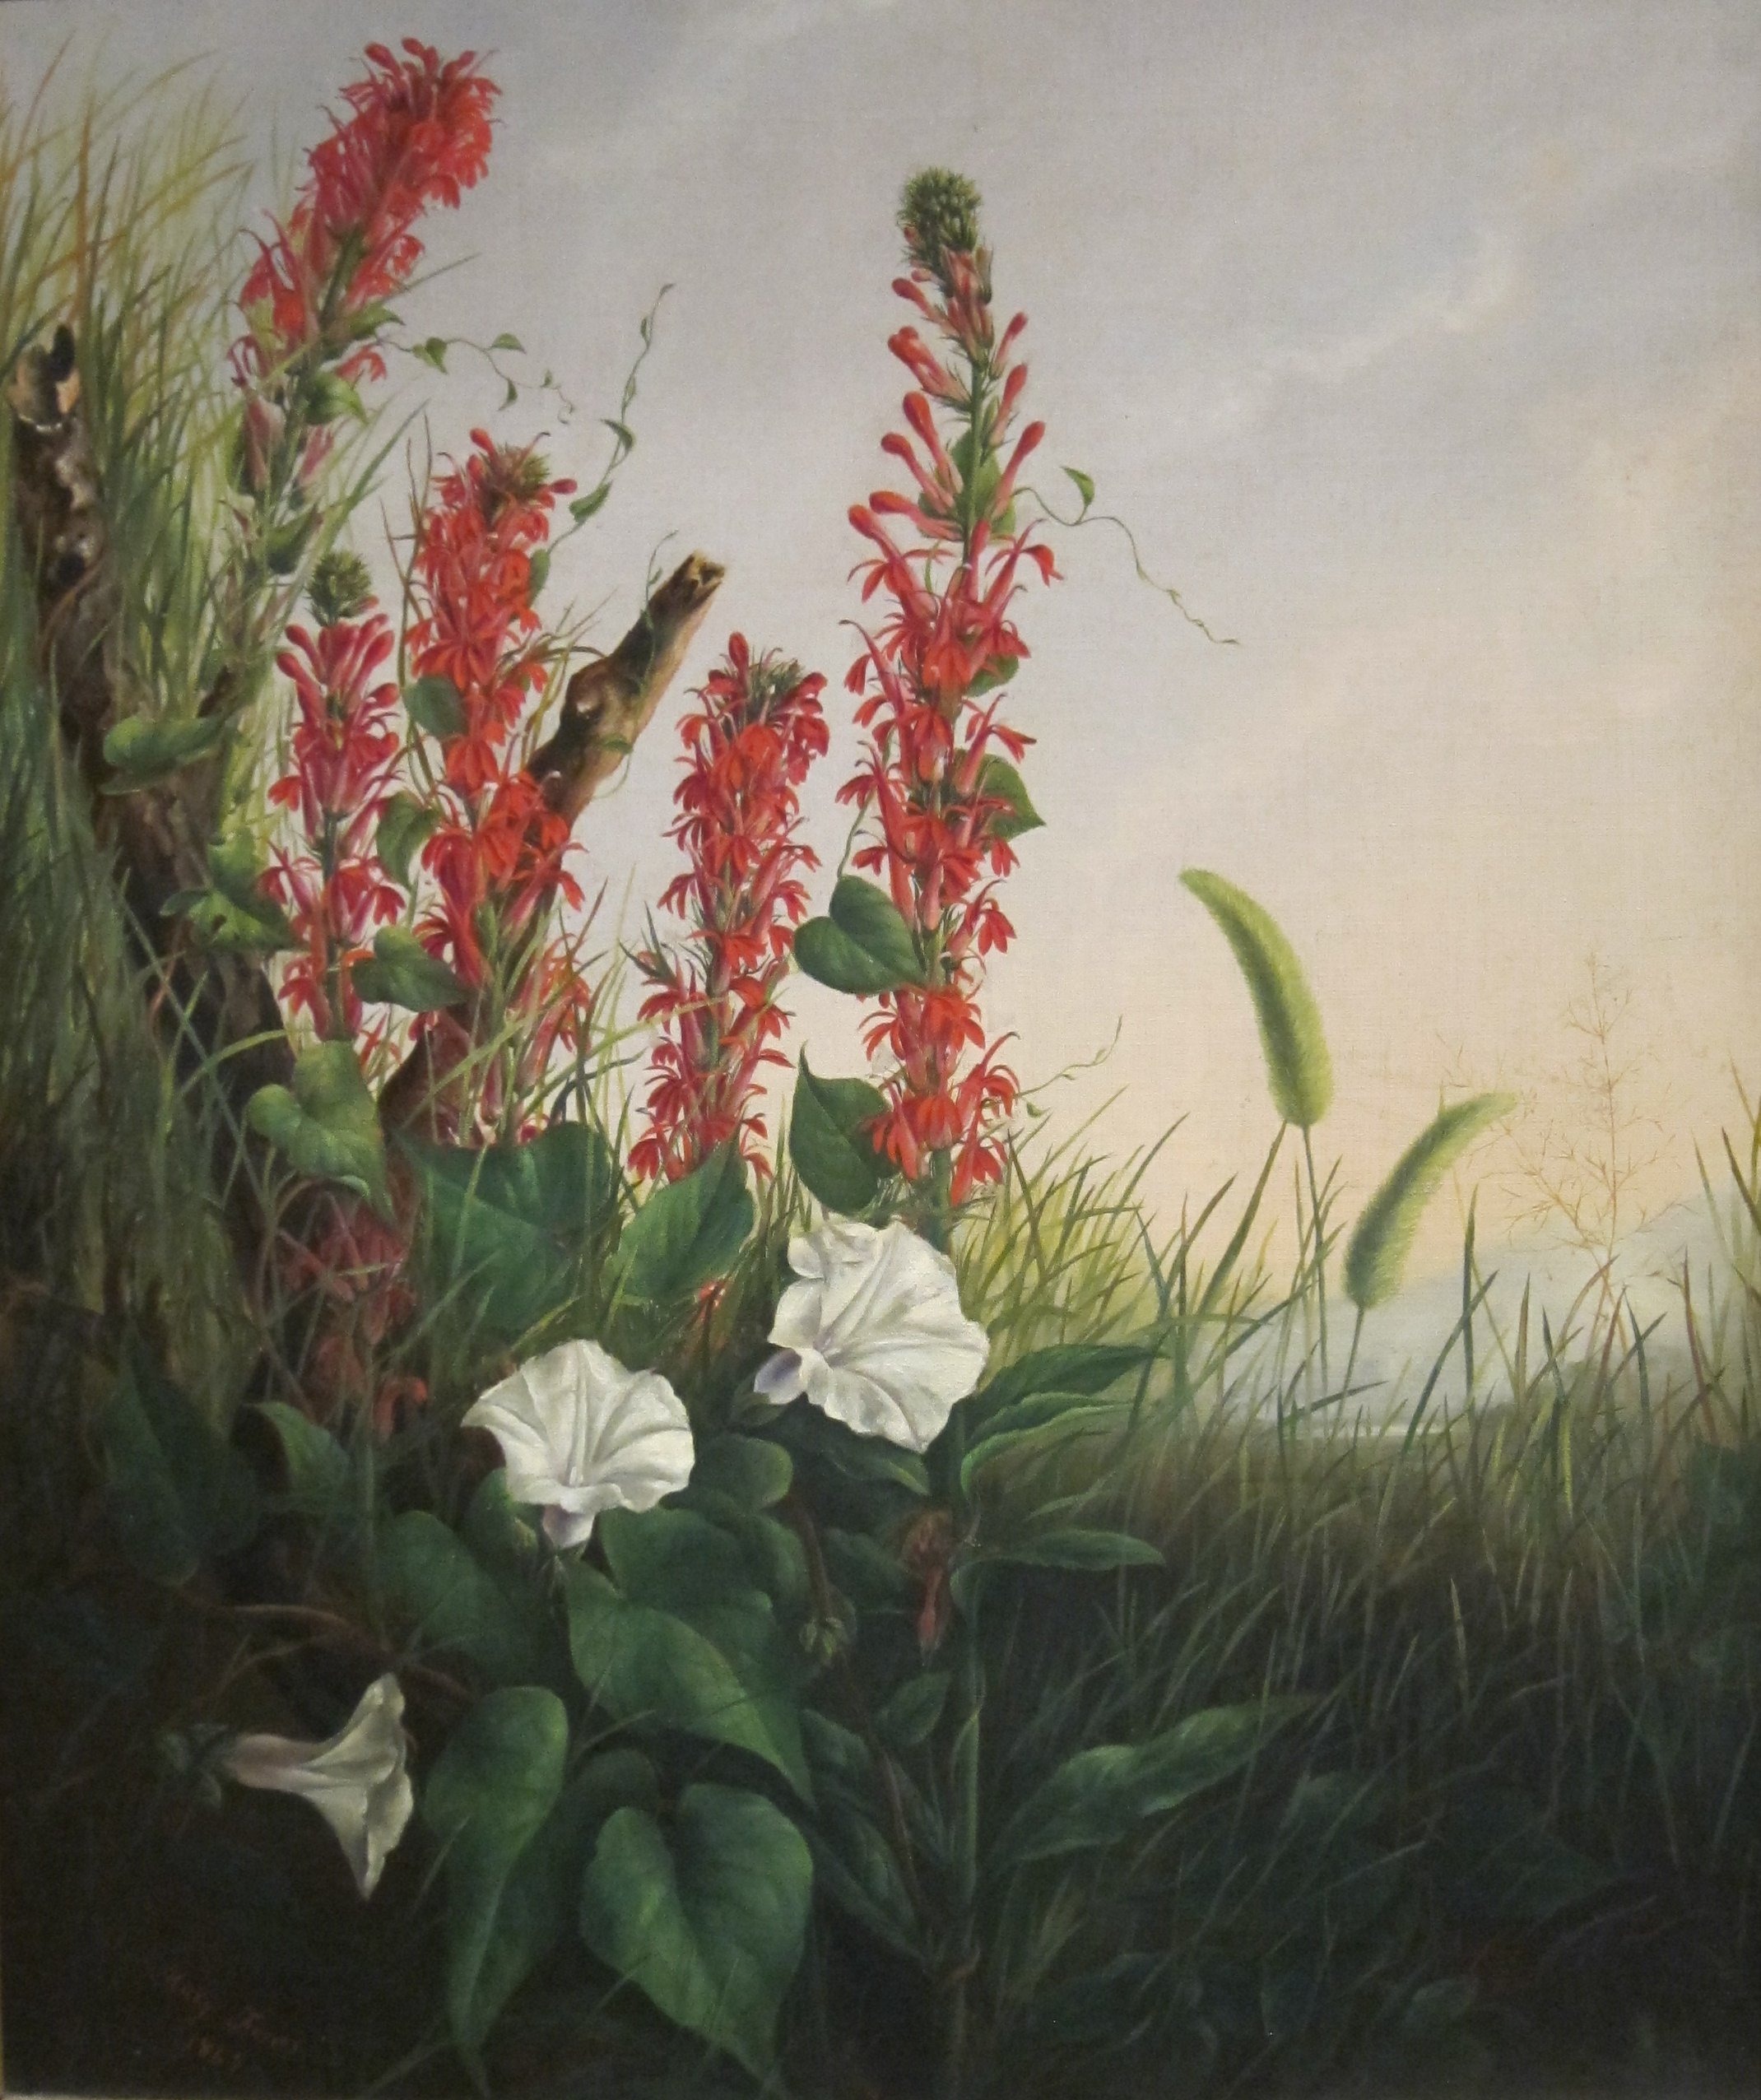
nature, plant, flower, artistic, botany, flora, still life, plants, painting, wildflower, flowers, outside, art, floristry, artistry, flowering plant, watercolor paint, oil on canvas, grass family, land plant, mary pierce